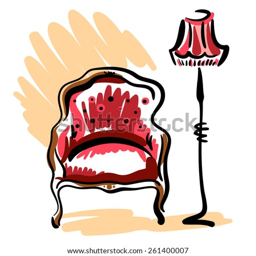
hand drawn sketch of a red classic armchair on the white background .